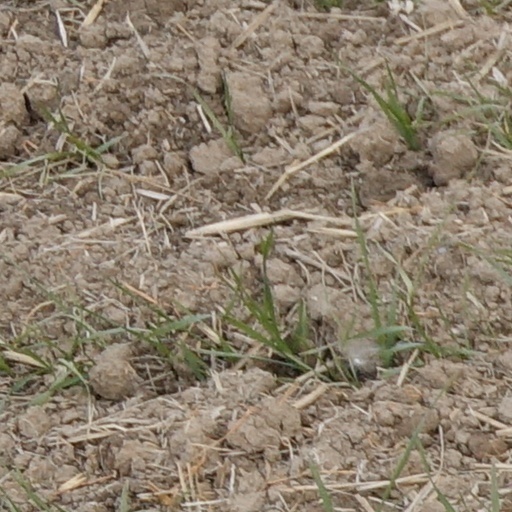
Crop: wheat